Ary Borges

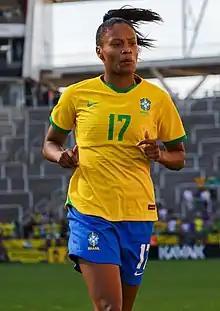
Borges playing with Brazil women's national football team in 2022

In December 2022, after winning the Campeonato Paulista de Futebol Feminino with Palmeiras, Borges signed with American club Racing Louisville FC.